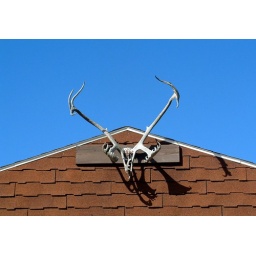
antlers on a hunting lodge blue sky in Michigan